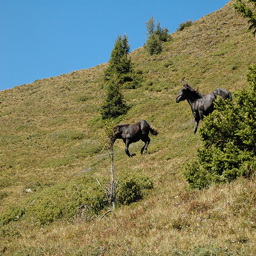
two horses running on a hill near bushes
a couple of horses are running down a hill
Some horses running down a hill covered with grass and a few trees.
Two black horses running on a hill with trees in the background.
A group of wild mustangs riding down the mountain.